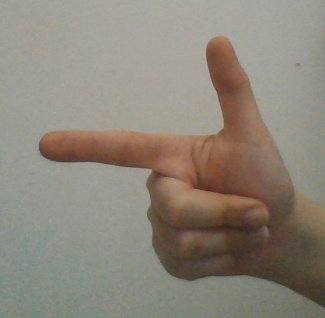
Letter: yaa